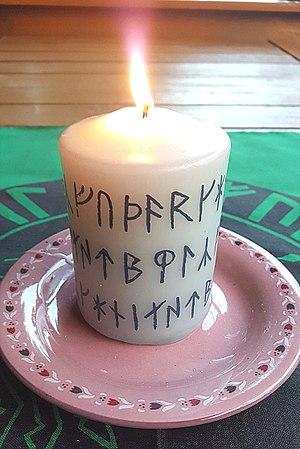
La bougie est un objet servant en général à éclairer, composé d'un corps gras et d’une mèche enflammée.